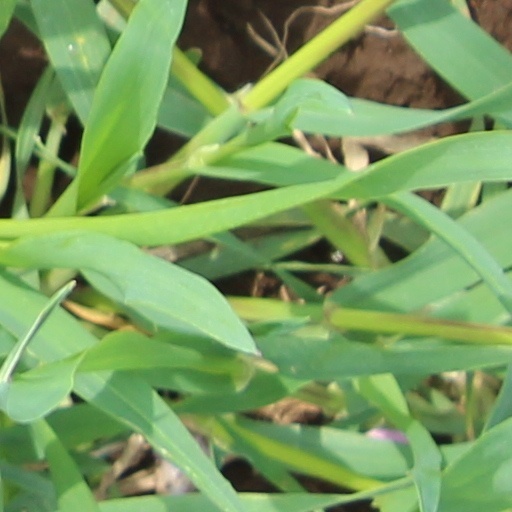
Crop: wheat